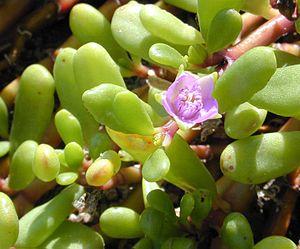
Sesuvium portulacastrum, ou Sésuve à fleurs de pourpier, parfois appelé pourpier de mer, est une plante succulente herbacée pérenne de la famille des Aizoaceae, cosmopolite, qui croît dans les zones côtières.